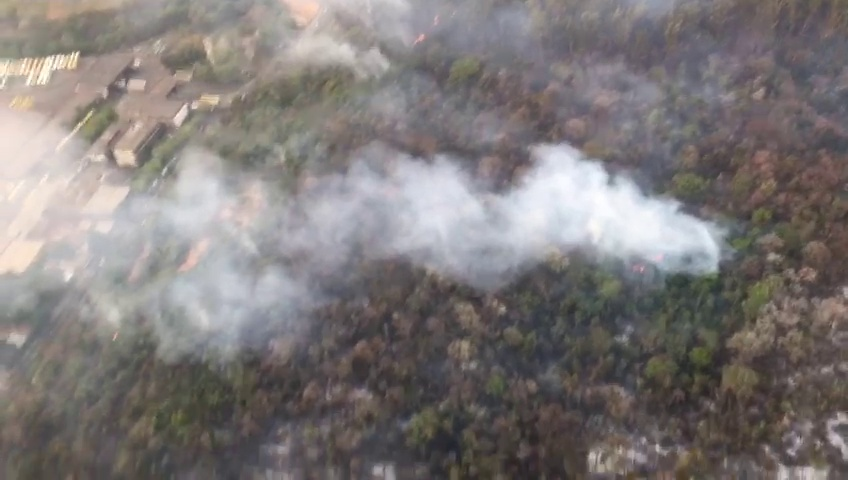
Fire: no
Smoke: yes